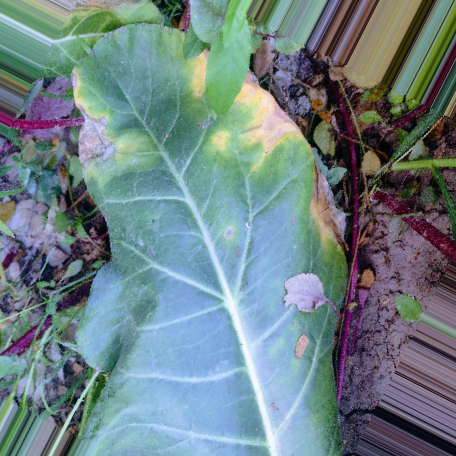
Label: Downy Mildew